Banjo-Kazooie: Nuts & Bolts

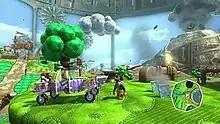
Banjo & Kazooie standing next to a vehicle in one of the worlds

"Banjo-Kazooie: Nuts & Bolts" is a 3D platform game in which the player controls the bear-and-bird duo of Banjo & Kazooie to construct vehicles and complete challenges. The player finds or earns vehicle components and blueprints across six worlds to give their vehicles new traversal abilities and complete further challenges. The story is set eight years after "Banjo-Tooie" (2000). Banjo and Kazooie's archenemy, the witch Gruntilda, returns to their homeland Spiral Mountain for revenge. The Lord of Games ("L.O.G."), who claims to have created every video game, interrupts them and proposes a vehicle-based competition with the winner to own the mountain.